Kepa Arrizabalaga

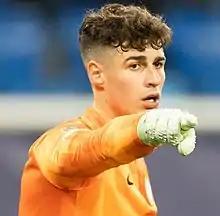
Arrizabalaga playing for Chelsea in 2021

Kepa Arrizabalaga Revuelta (born 3 October 1994), often referred to simply as Kepa, is a Spanish professional footballer who plays as a goalkeeper for club Arsenal.